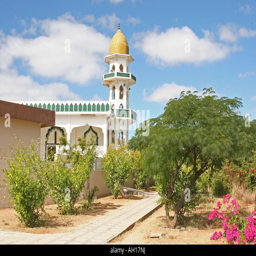
mosque and minaret at the tomb of job